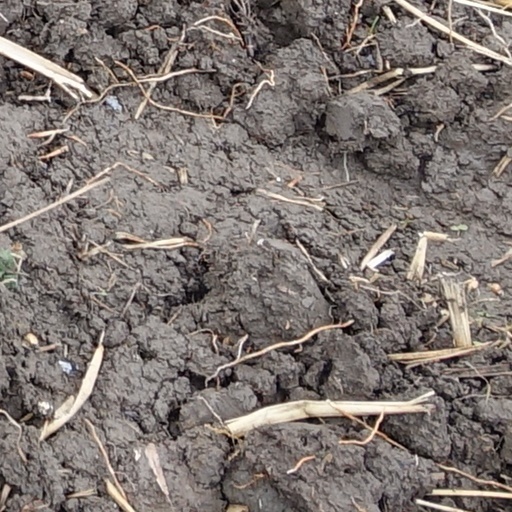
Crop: wheat